Anne Frank Human Rights Memorial

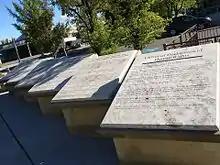
The first plaque of the Universal Declaration of Human Rights in monumental form was the first item subjected to vandalism

The Anne Frank Human Rights Memorial is a cenotaph complex and educational park in Boise, Idaho near the Boise Public Library and the Greenbelt, the centerpiece of which is a statue of Anne Frank. The complex is jointly maintained by the Wassmuth Center for Human Rights and the Boise Department of Parks and Recreation, and is the only Anne Frank memorial in the U.S. Designed by Idaho Falls architect Kurt Karst, a sapling of the Anne Frank Tree and quotations from some sixty notables and unknowns (including poets, activists, politicians and diplomats, those who survived the Holocaust, and those who did not) are prominent installations. It also features one of the few installations where the full text of the Universal Declaration of Human Rights is on permanent public display. The park has been recognized and accepted by the International Coalition of Sites of Conscience. It was thoroughly renovated in September 2018, with an outdoor classroom and a new sculpture, "The Spiral of Injustice."